1980 Tour de France, Prologue to Stage 10

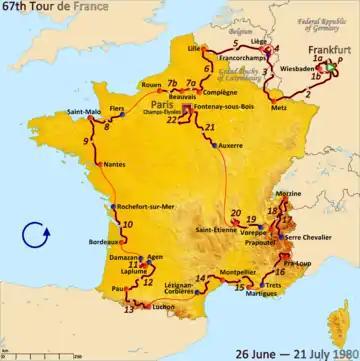
Route of the 1980 Tour de France

The 1980 Tour de France was the 67th edition of Tour de France, one of cycling's Grand Tours. The Tour began in Frankfurt with a prologue individual time trial on 26 June and Stage 10 occurred on 7 July with a flat stage to Bordeaux. The race finished on the Champs-Élysées in Paris on 20 July.